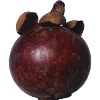
Label: Mangostan 1